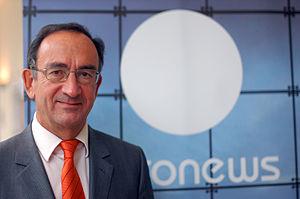
Philippe Cayla, né en 1949, est un manageur et ancien haut fonctionnaire et français. Il a commencé sa carrière dans l'administration, puis dans l'industrie avant de rejoindre le secteur de l’audiovisuel.